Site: brandenburg
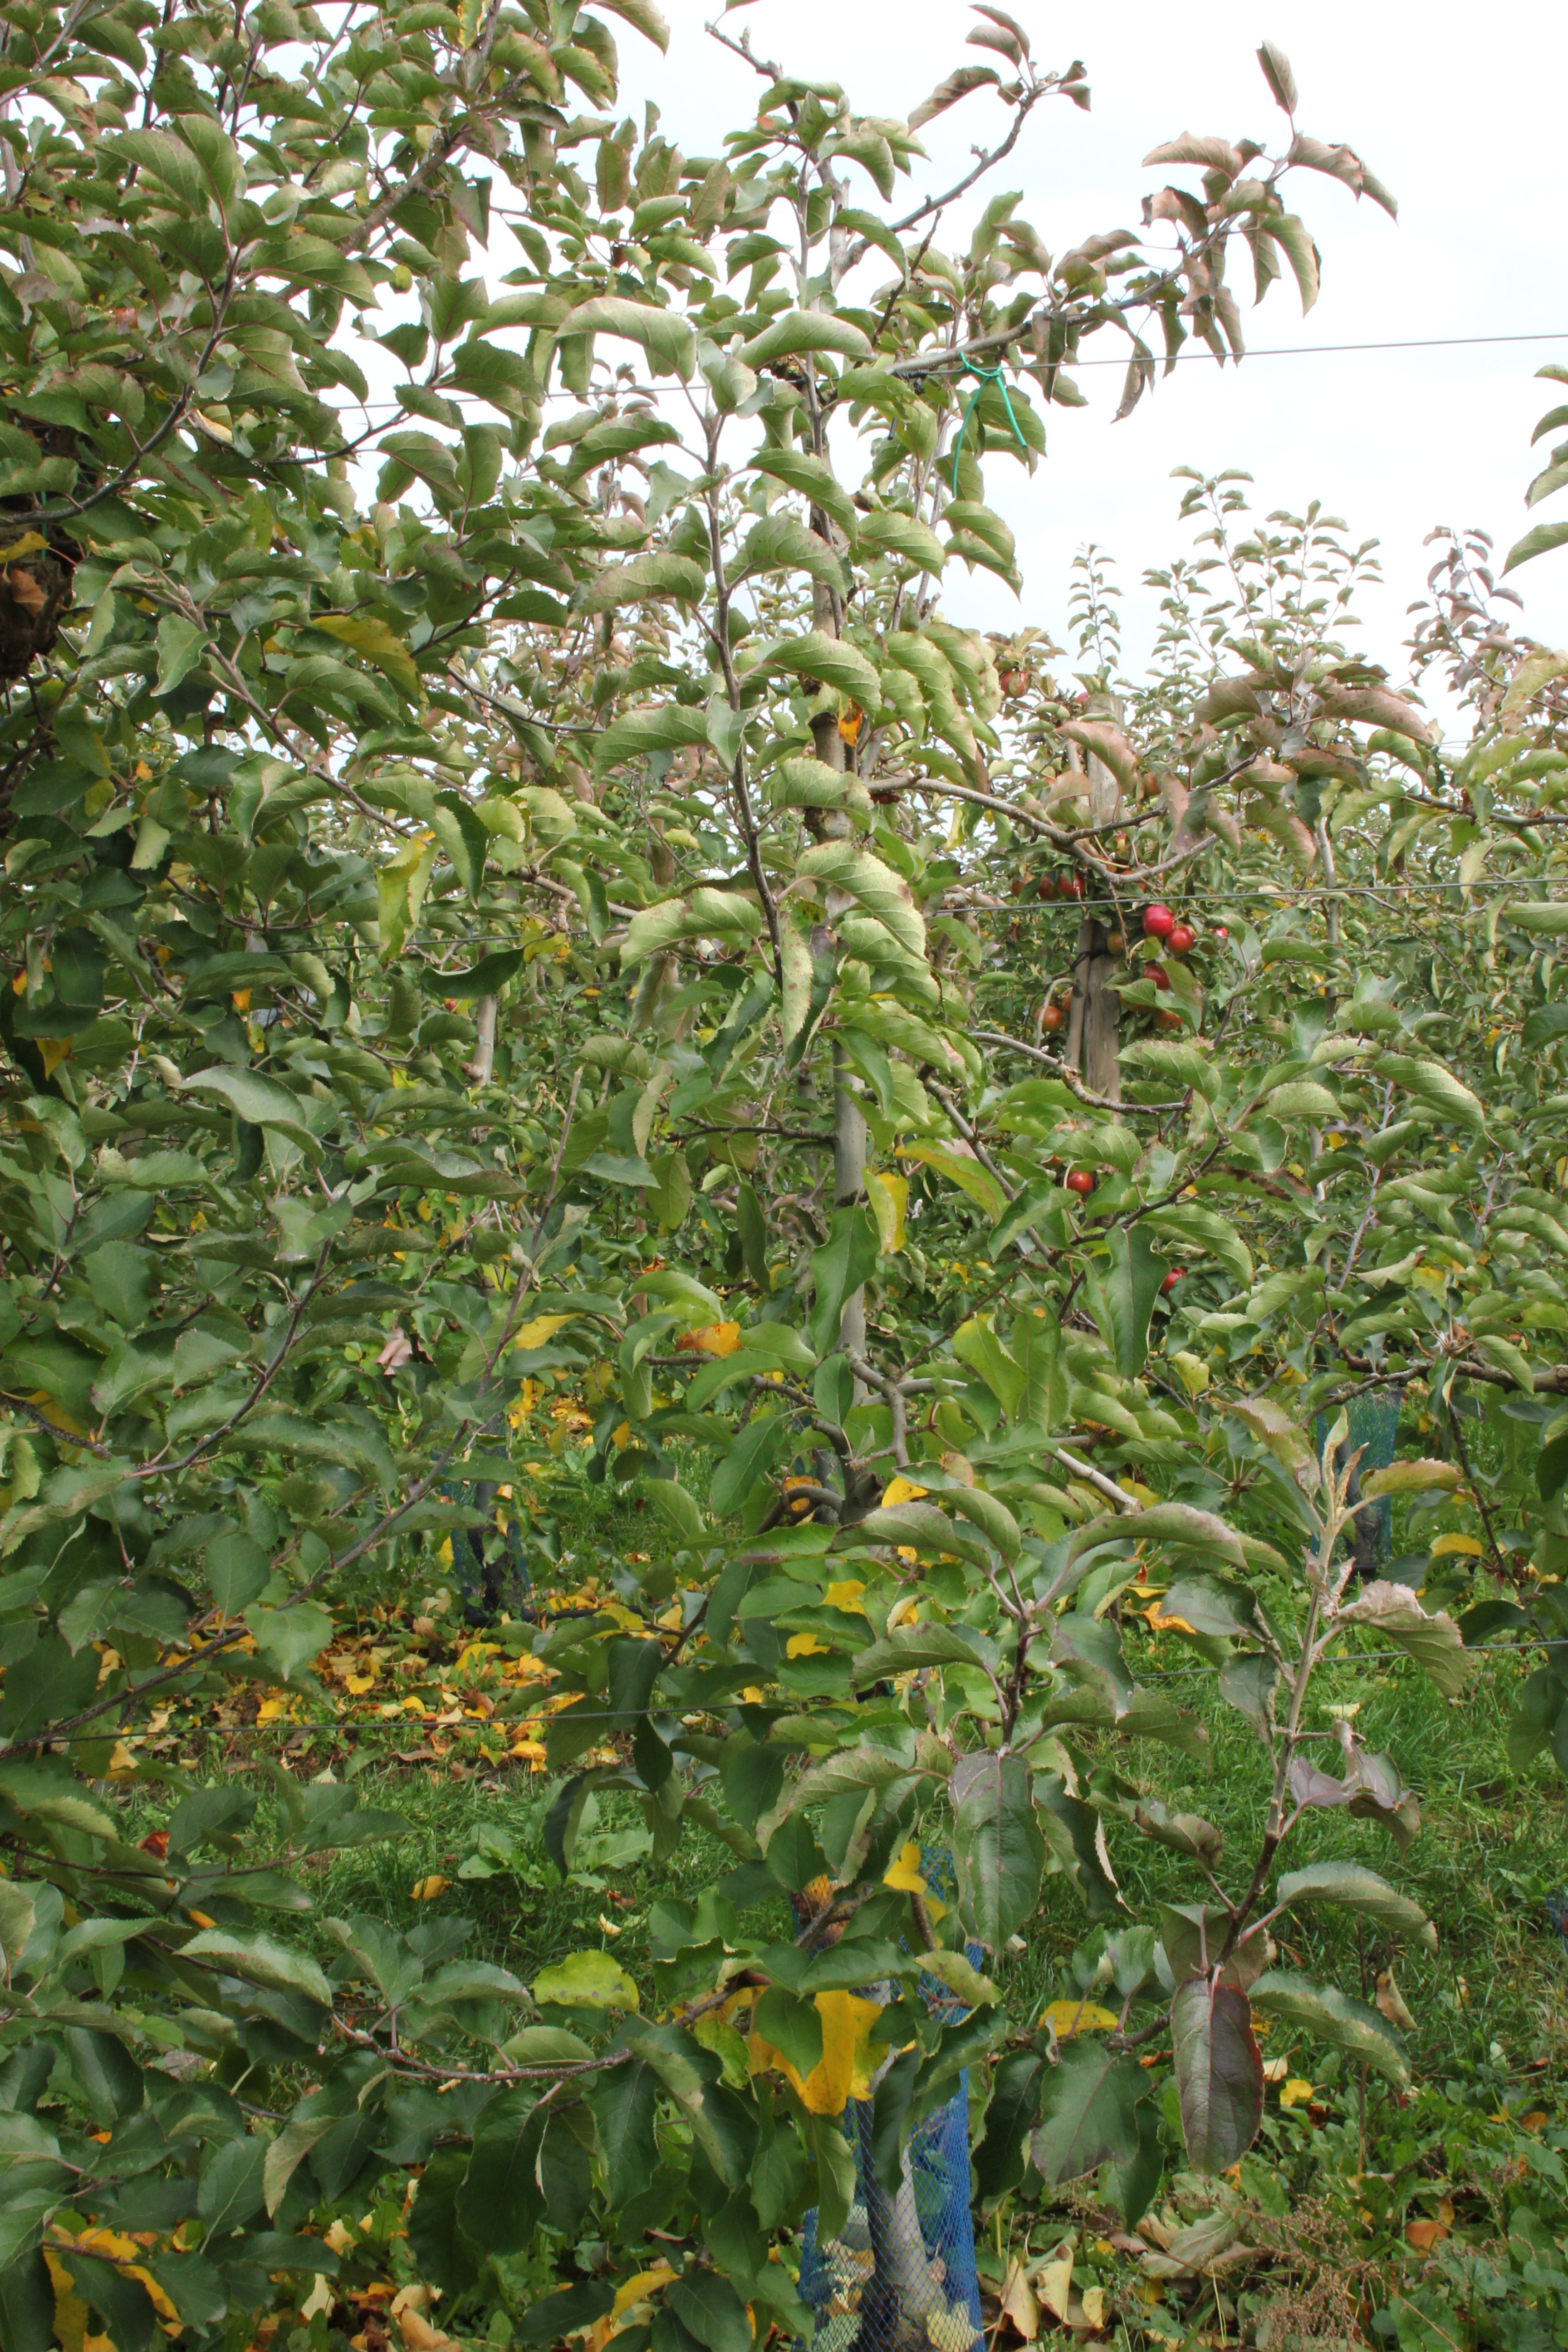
Growth stage (BBCH 91): Senescence, beginning of dormancy